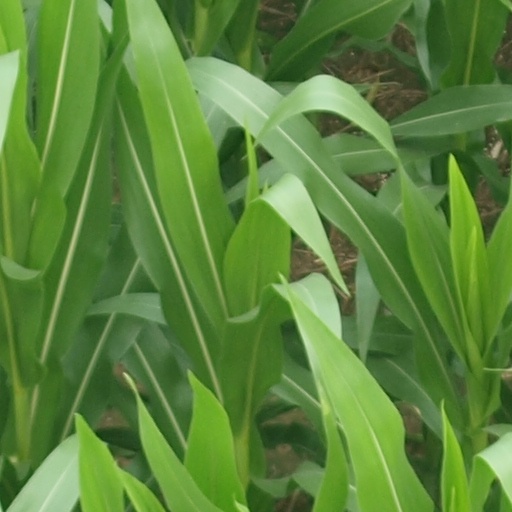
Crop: maize; corn